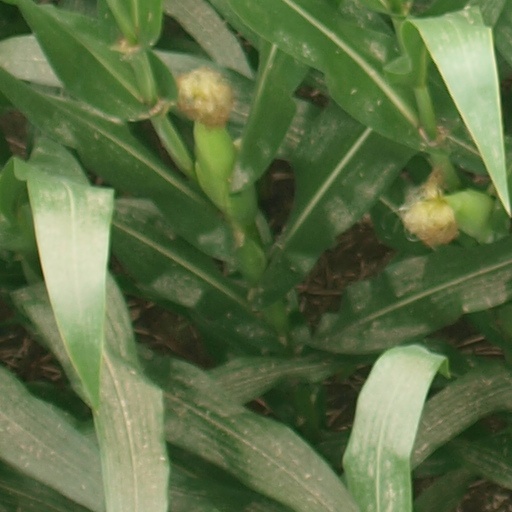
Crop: maize; corn